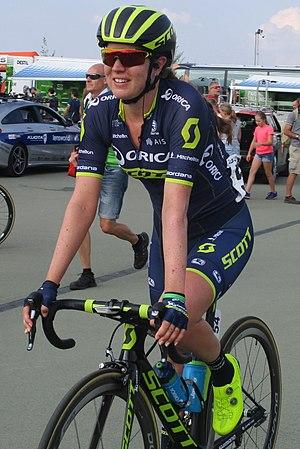
Jessica Allen est une coureuse cycliste professionnelle australienne.